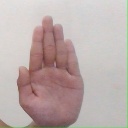
अक्षर: ध